Frank Sargent (sports executive)

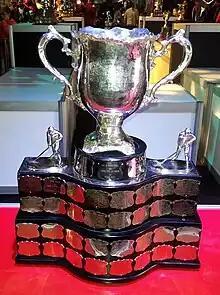
Silver bowl trophy with two large handles, mounted on a wide black plinth engraved with team names on silver plates

Sargent was re-elected president of the CAHA on April 27, 1943. He stated that his first term as president had been the most financially successful for the CAHA to date, with a profit near $60,000 and the ability to put $10,500 towards minor hockey grants. He chose to host the 1943 Memorial Cup in Toronto instead of Winnipeg to maximize profits. Attendance in Winnipeg had shrunk during the war, but remained strong in Toronto.